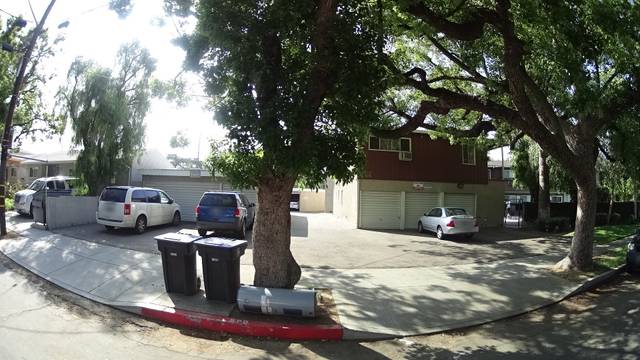
Region: Mexico
Coordinates: 34.17, -118.318